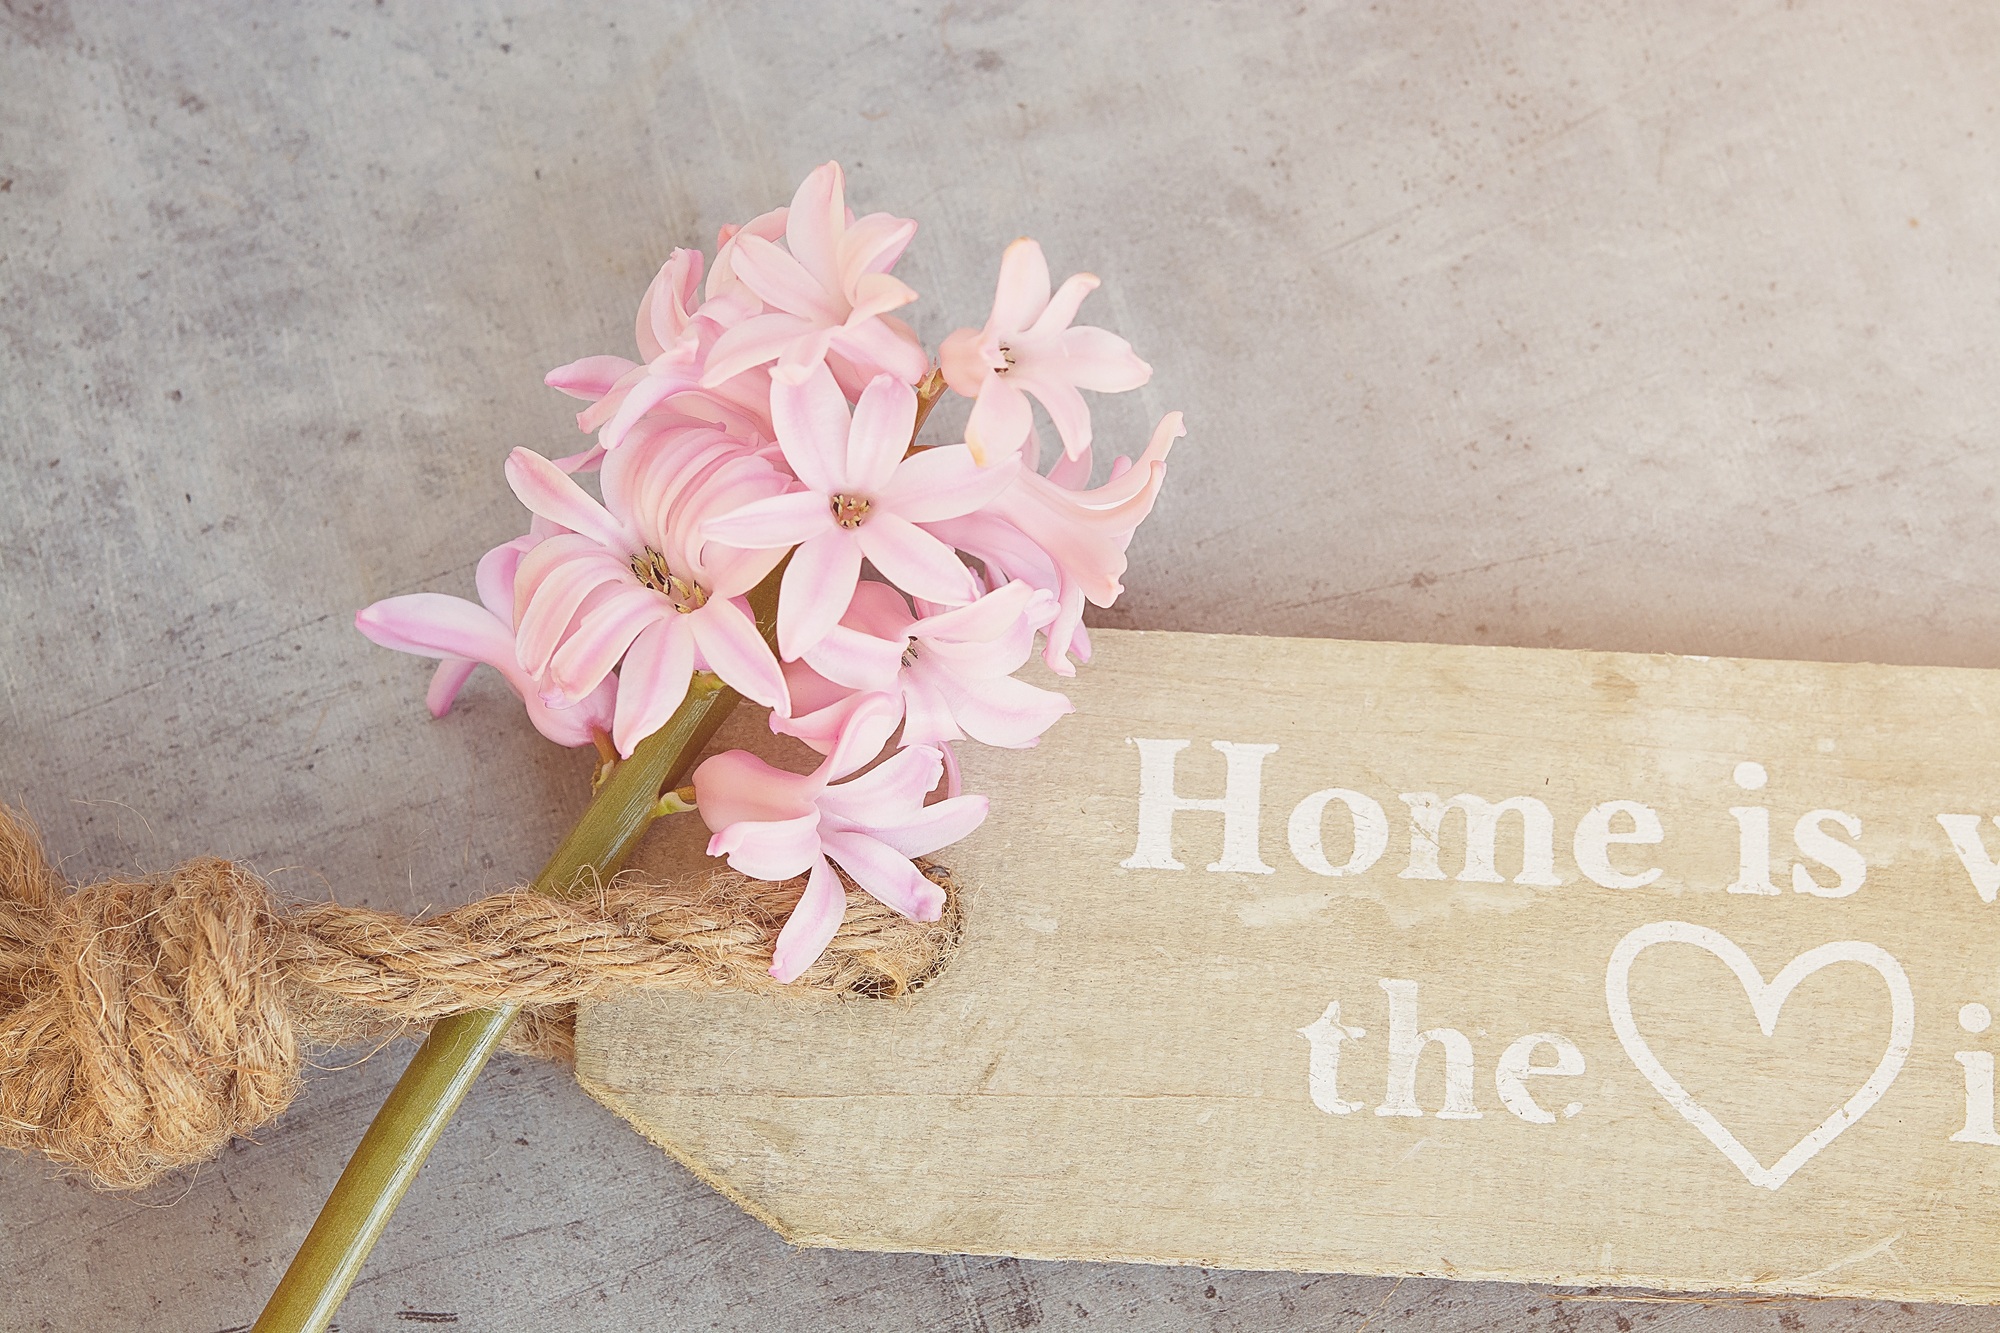
wheel, flower, petal, home, spring, pink, paper, close, still life, flowers, art, shield, fragrant, labeled, hyacinth, spring flower, pink flower, at home, wooden sign, pink flowers, fragrant flower